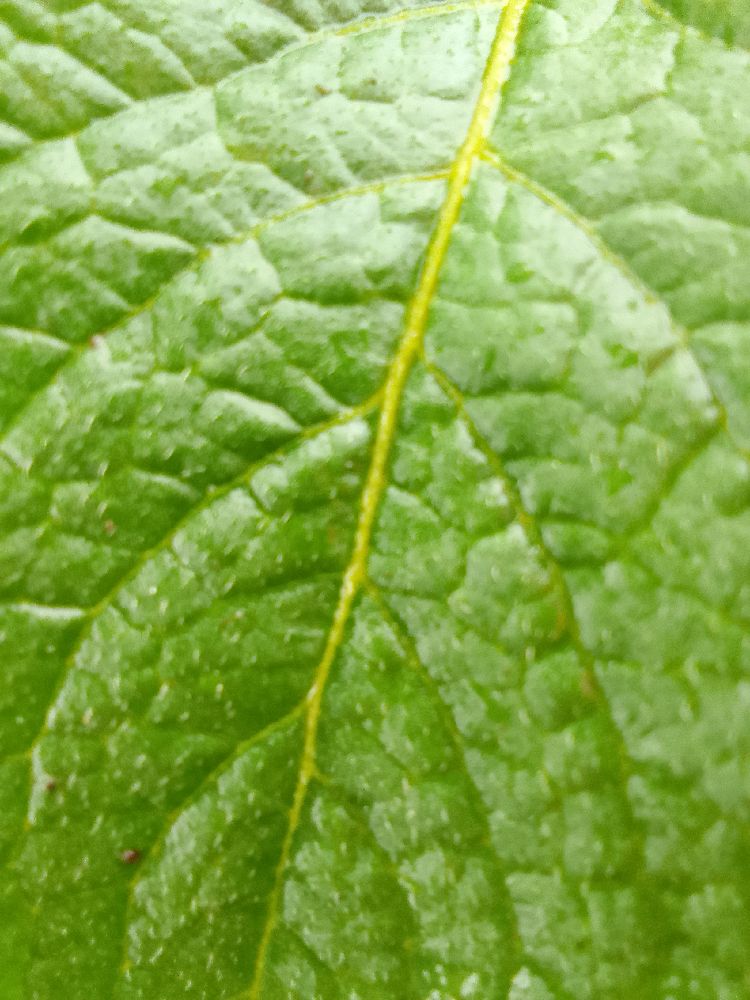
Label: Healthy